James Smith & Sons

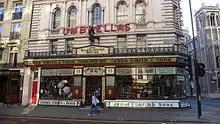
James Smith & Sons umbrella shop on New Oxford Street, London

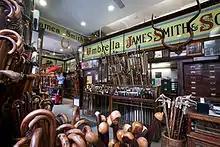
Interior of the shop

James Smith & Sons is an umbrella shop in London. The premises in New Oxford Street is Grade II* listed.